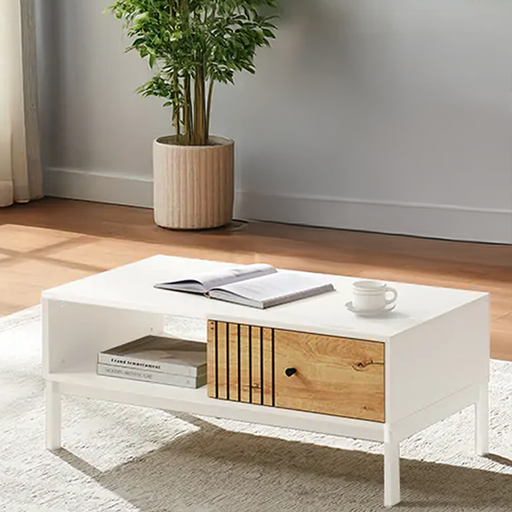
קטגוריה: מחדשים את הבית
תיאור: שולחן לסלון מדגם סופרנו
שווי להחלפה:  990 ₪